Trafalgar Dock

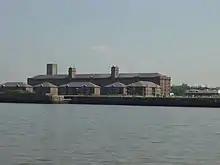
Trafalgar Dock apartments seen from across the River Mersey

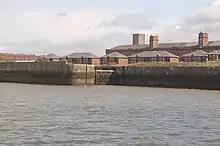
Former entrance to the old Trafalgar Dock from the Mersey.

Trafalgar Dock is a dock on the River Mersey, in England, and part of the Port of Liverpool. It is situated in the northern dock system in Vauxhall and connected to Salisbury Dock to the north. The sites of two former docks are located in the vicinity; Victoria Dock was located to the south and Clarence Dock to the east.